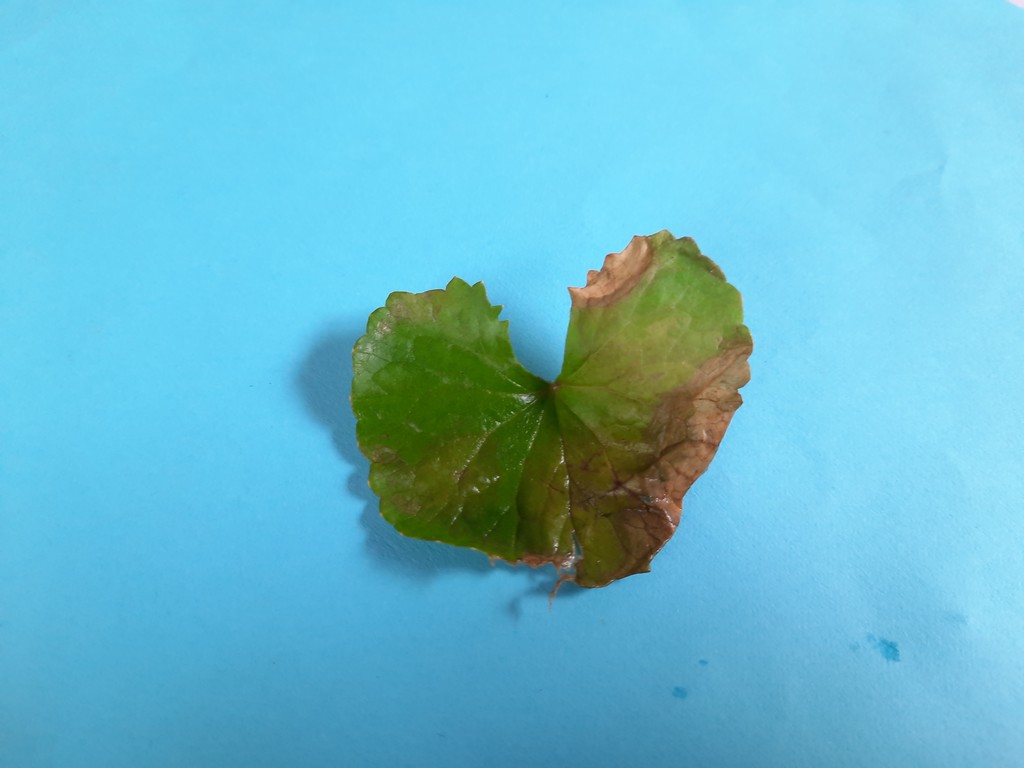
Label: Unhealthy